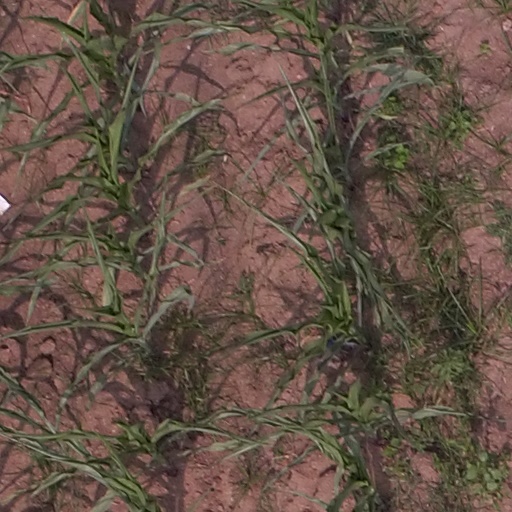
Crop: maize; corn